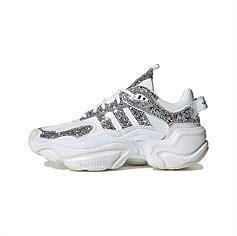
Brand: Adidas
Model: Magmur Runner